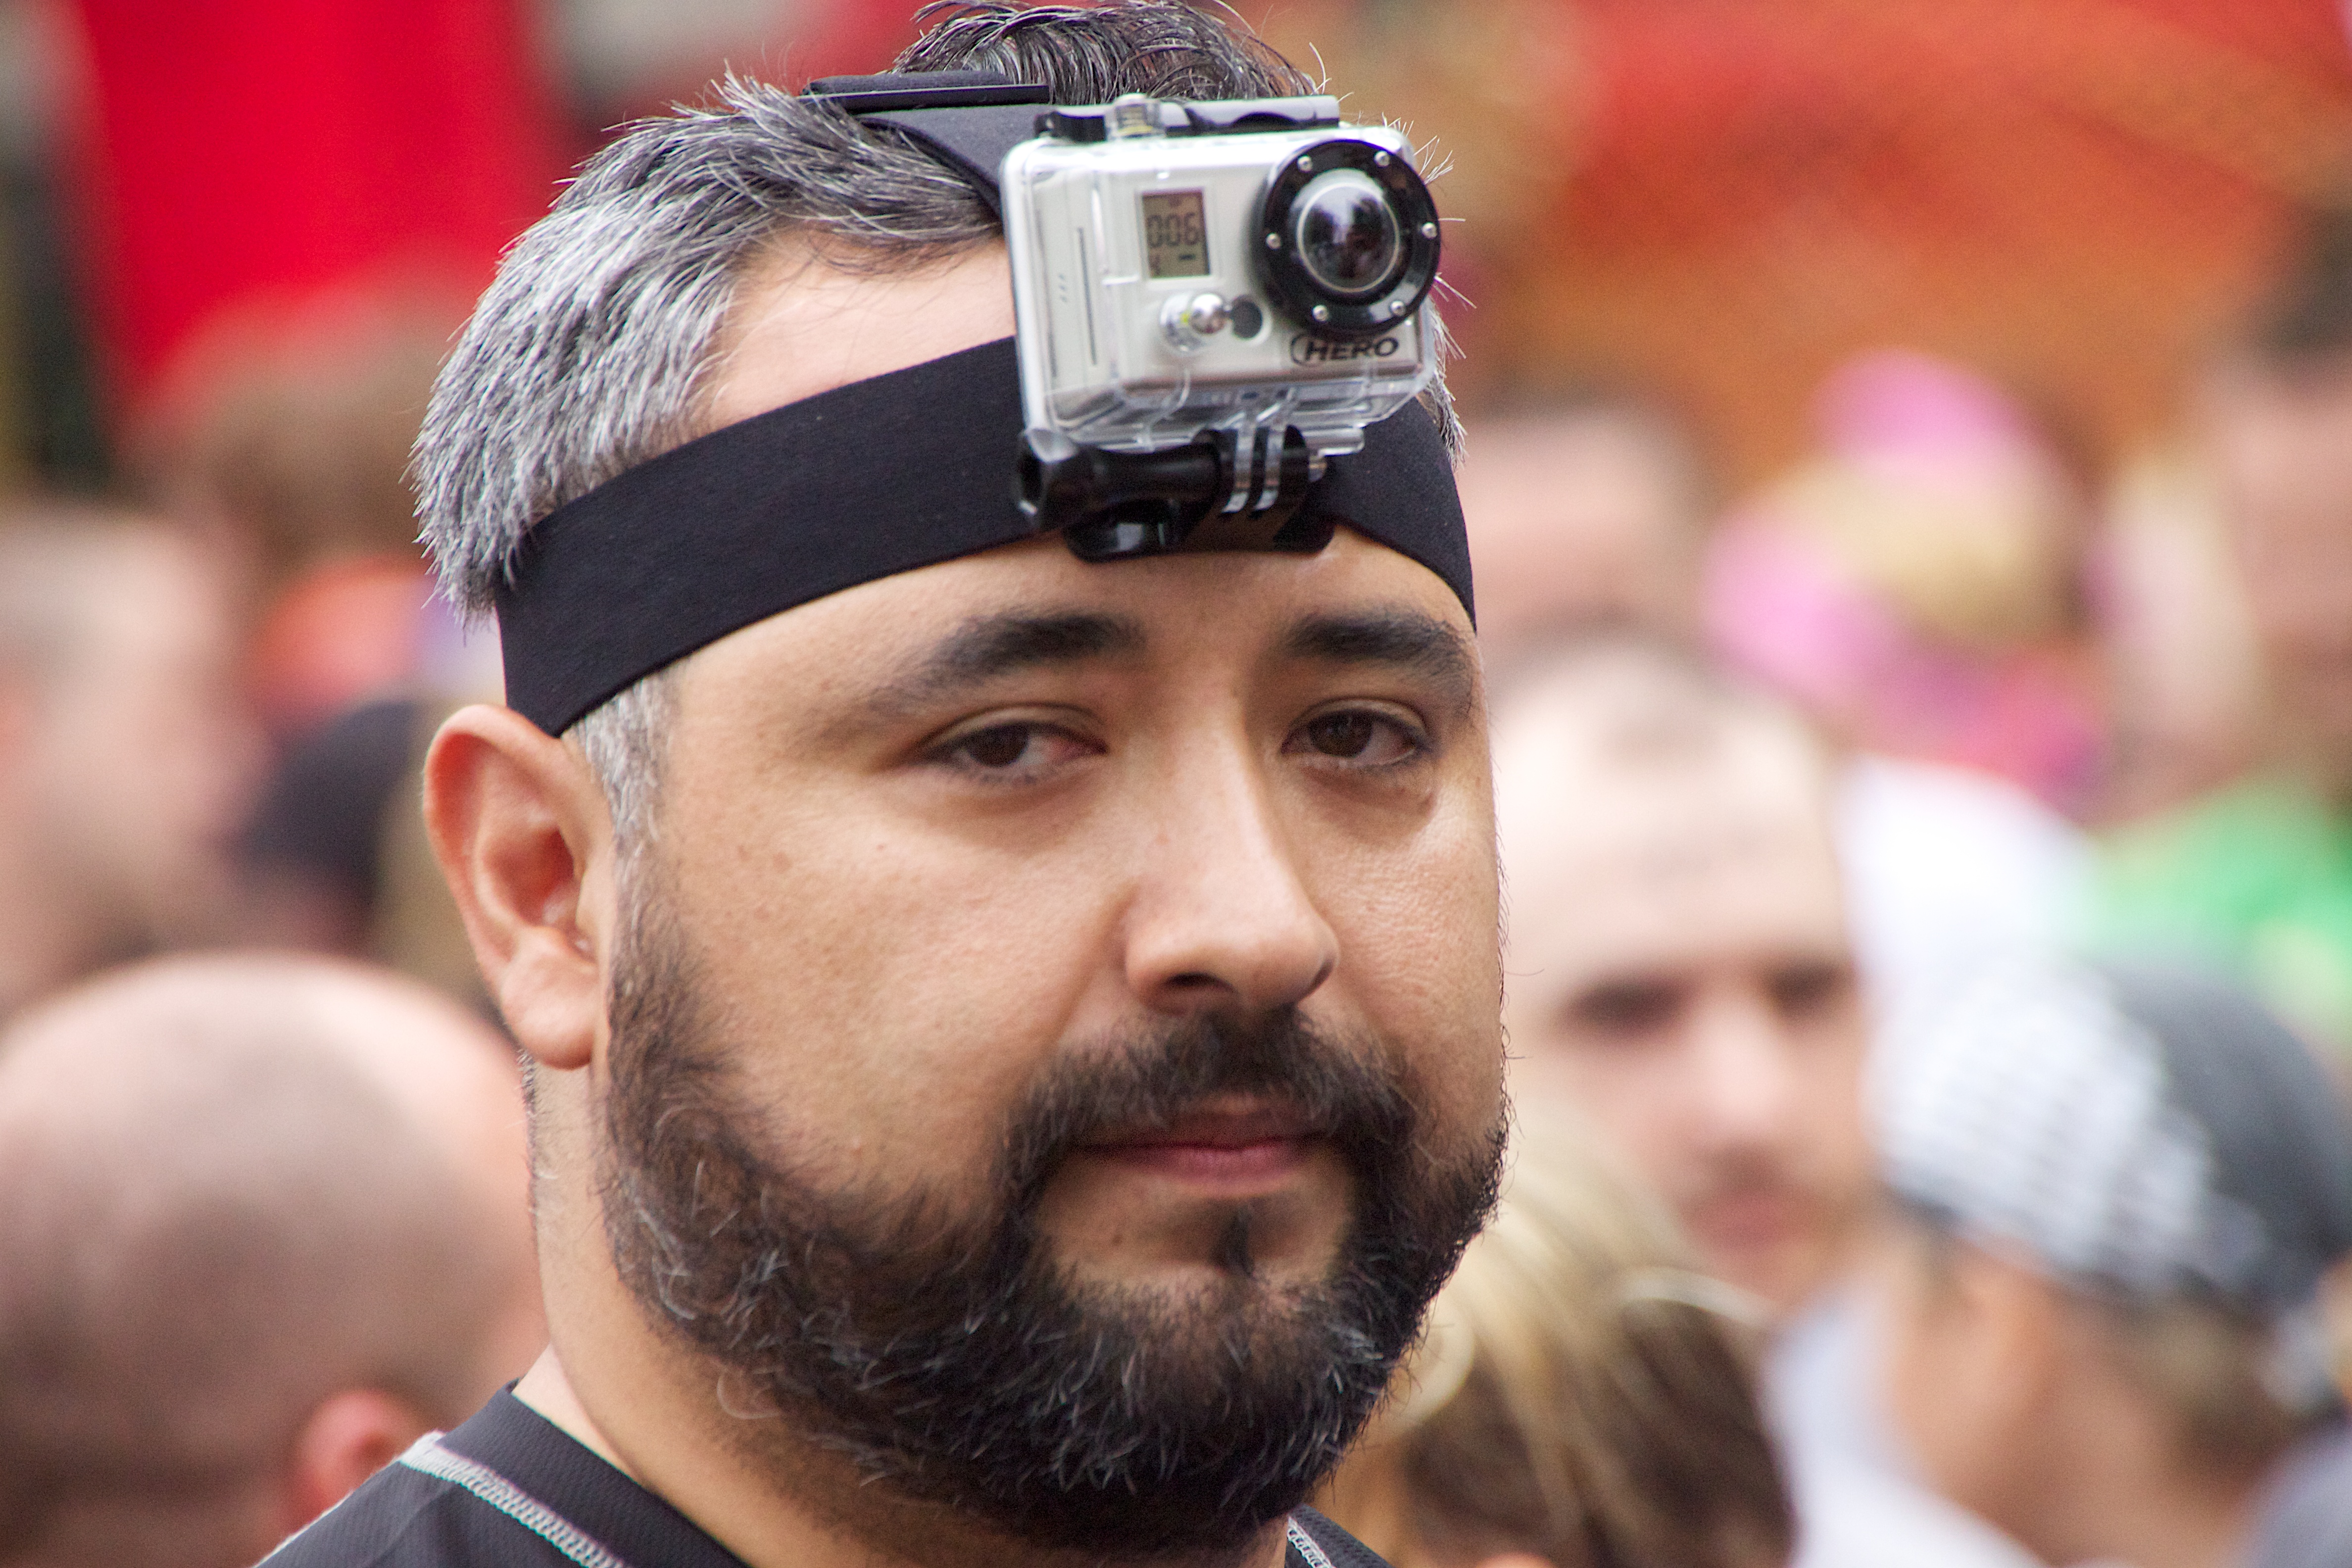
man, person, people, hair, crowd, hairstyle, beard, festival, spartanrace, facial hair